Torrontés

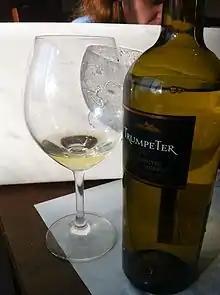
An Argentine Torrontés.

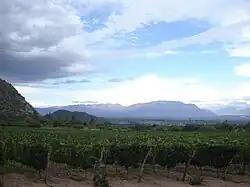
Torrontés growing in the Cafayate vineyard of the Salta province.

Torrontés is grown throughout Argentina and its acreage is steadily increasing. Part of its increase in numbers comes from the increase in Argentine wine exportation where the grape has found considerable success in the United States, United Kingdom and abroad but also from a better understanding and identification of the different Torrontés varieties that allow for better accounting of plantings. For most of its history (including into the late 20th century) Torrontés lagged behind Pedro Giménez and Ugni blanc among white grape varieties in Argentina. But by the early 21st century, declining plantings in those two varieties and the growing popularity of Torrontés allowed it to surpass them and become Argentina's most widely planted white variety where it continued to be as of 2008.